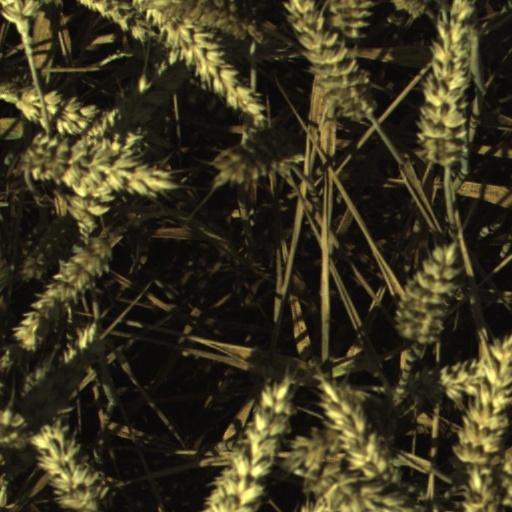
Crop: wheat